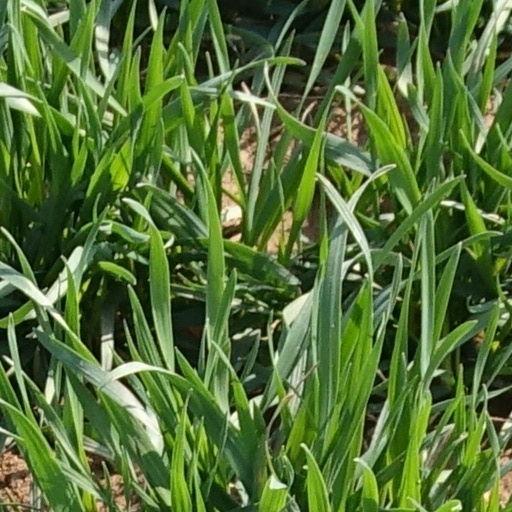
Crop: wheat